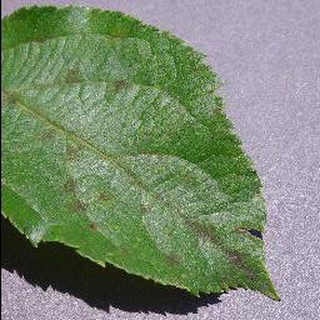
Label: apple_apple_scab